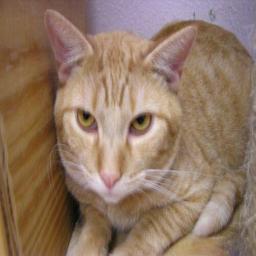
Animal: cats